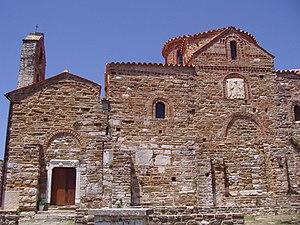
Anne Paléologue Cantacuzène était la nièce de l’empereur byzantin Michel VIII Paléologue. Deuxième épouse de Nicéphore Iᵉʳ Doukas d’Épire, elle fut régente d’Épire à sa mort, vers 1297.